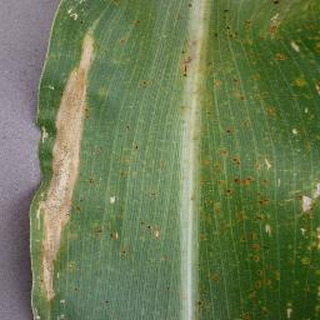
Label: corn_northern_leaf_blight